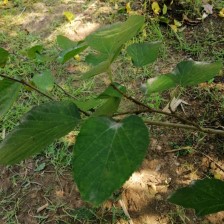
Variety: WhiteKing